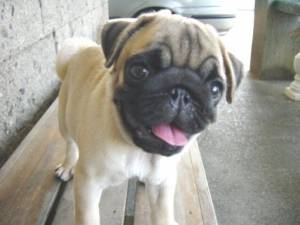
Animal: dog
Breed: pug